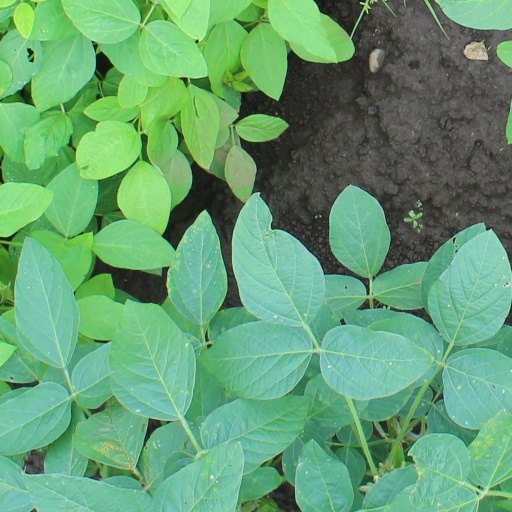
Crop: soybean